NGC 3353

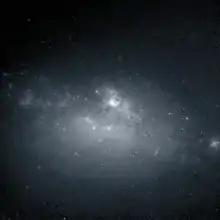
NGC3353 imaged by the Hubble Space Telescope

NGC 3353 is an intermediate spiral galaxy located in the constellation of Ursa Major. Its velocity with respect to the cosmic microwave background is 1108 ± 12km/s, which corresponds to a Hubble distance of . In addition, four "non-redshift" measurements give a distance of . NGC 3353 was discovered on March 18, 1790, by William Herschel, a German born British astronomer.